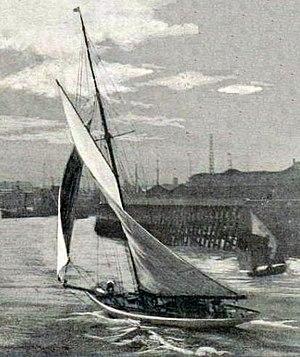
'L'Estérel', côtre d'Émile Billiard et Paul Perquel, champions olympiques 1900 en 10-20 tonneaux.
Émile Billard, né le 5 avril 1852 au Havre et mort le 29 juin 1930 au Havre, est un marin français.
Les Jeux olympiques de 1900, officiellement nommés Jeux de la IIᵉ olympiade, sont la deuxième édition des Jeux olympiques modernes. Ils ont lieu à Paris en France du 14 mai au 28 octobre 1900 dans le cadre de l'Exposition universelle. La décision d'organiser les Jeux de 1900 à Paris est prise lors du Iᵉʳ congrès olympique qui a lieu en 1894. Une concurrence se développe après les Jeux de 1896 entre d'un côté Pierre de Coubertin, président du Comité international olympique, qui veut organiser les Jeux de la IIᵉ olympiade à Paris mais qui ne réussit pas à mettre en route son projet, et de l'autre Alfred Picard, commissaire général de l'Exposition universelle, qui veut organiser des « concours internationaux d'exercices physiques et de sports ». L'instance dirigeant alors le sport en France, l'Union des sociétés françaises de sports athlétiques, penche finalement en novembre 1898 pour les concours de l'Exposition plutôt que pour les Jeux de Coubertin. Ce dernier est alors obligé au printemps 1899 d'accepter le compromis que suggère l'USFSA : « Les concours de l'Exposition tiennent lieu de Jeux olympiques pour 1900 et comptent comme équivalent de la deuxième olympiade.
Paul Eugène Célestin Perquer, né le 3 octobre 1859 au Havre, est un marin français.